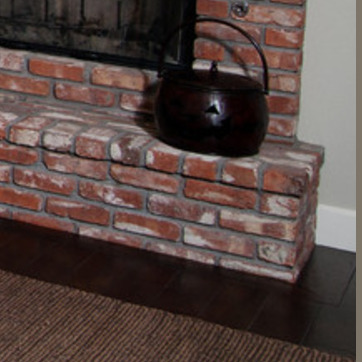
Material: brick